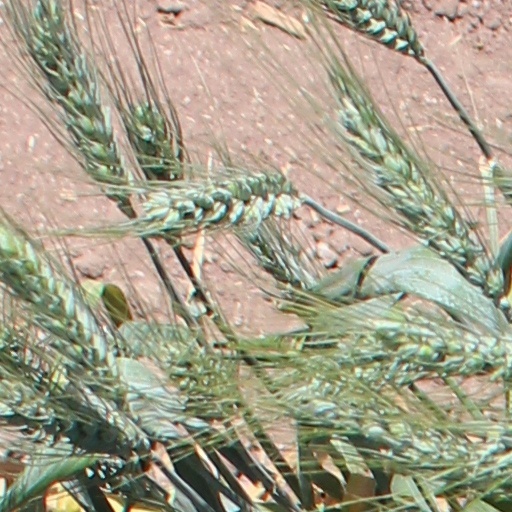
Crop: wheat